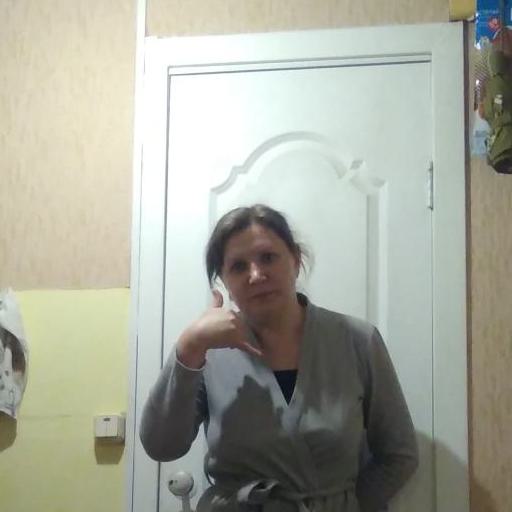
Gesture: call